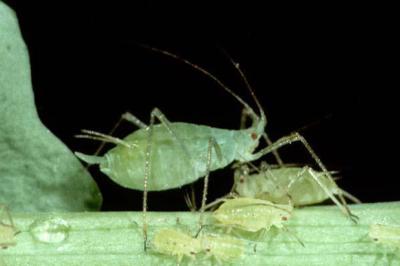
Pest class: pea_aphid